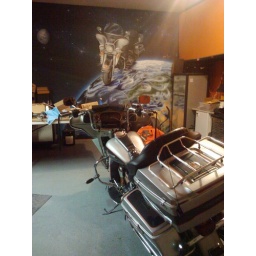
My bike sitting in the garage. all back together, surprise, it looks just like the mural on the wall!